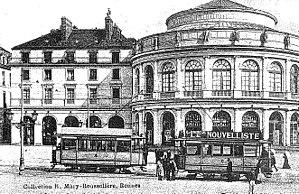
Carte postale de l'opéra de Rennes. Tramway de Rennes.
Le service des transports en commun de l'agglomération rennaise est un service de transport public de voyageurs organisé par Rennes Métropole sur l'ensemble de son territoire. Exploité par Keolis Rennes, le réseau se compose d'une ligne de métro et une seconde en construction et de 145 lignes de bus. Le service propose également STAR, le vélo, un réseau de vélo en libre service, STAR, le covoiturage, un service de covoiturage et HandiSTAR pour le transport des personnes handicapés dans la métropole rennaise.
Les transports en commun rennais ont une histoire assez classique : après l'avènement des réseaux ferrés, les bus et les aménagements pour voitures ont suivi l'évolution de la ville, jusqu'à la mise en place d'une solution de transport en site propre. À noter cependant la mise en place à partir de 1998 d'un réseau de vélos à louer, géré informatiquement, le Vélo à la carte, qui constitua une innovation pour l'époque.